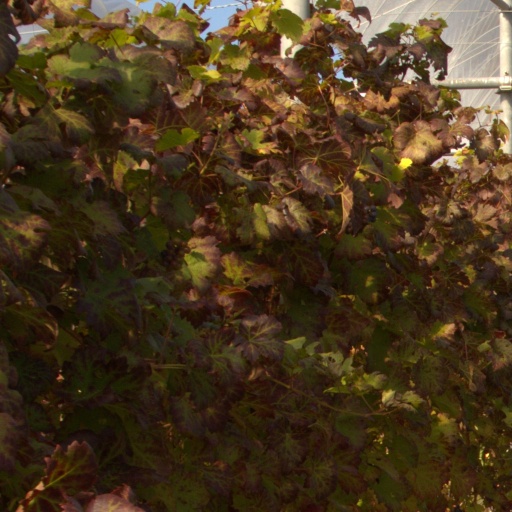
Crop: grape